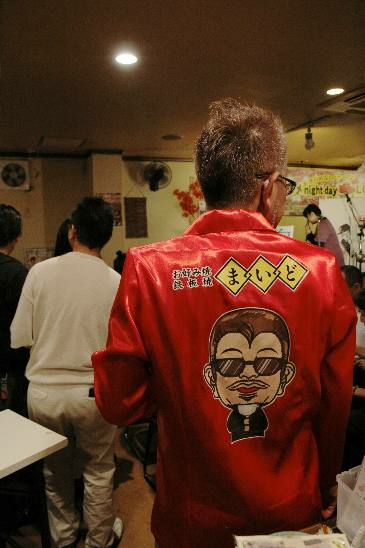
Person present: Yes